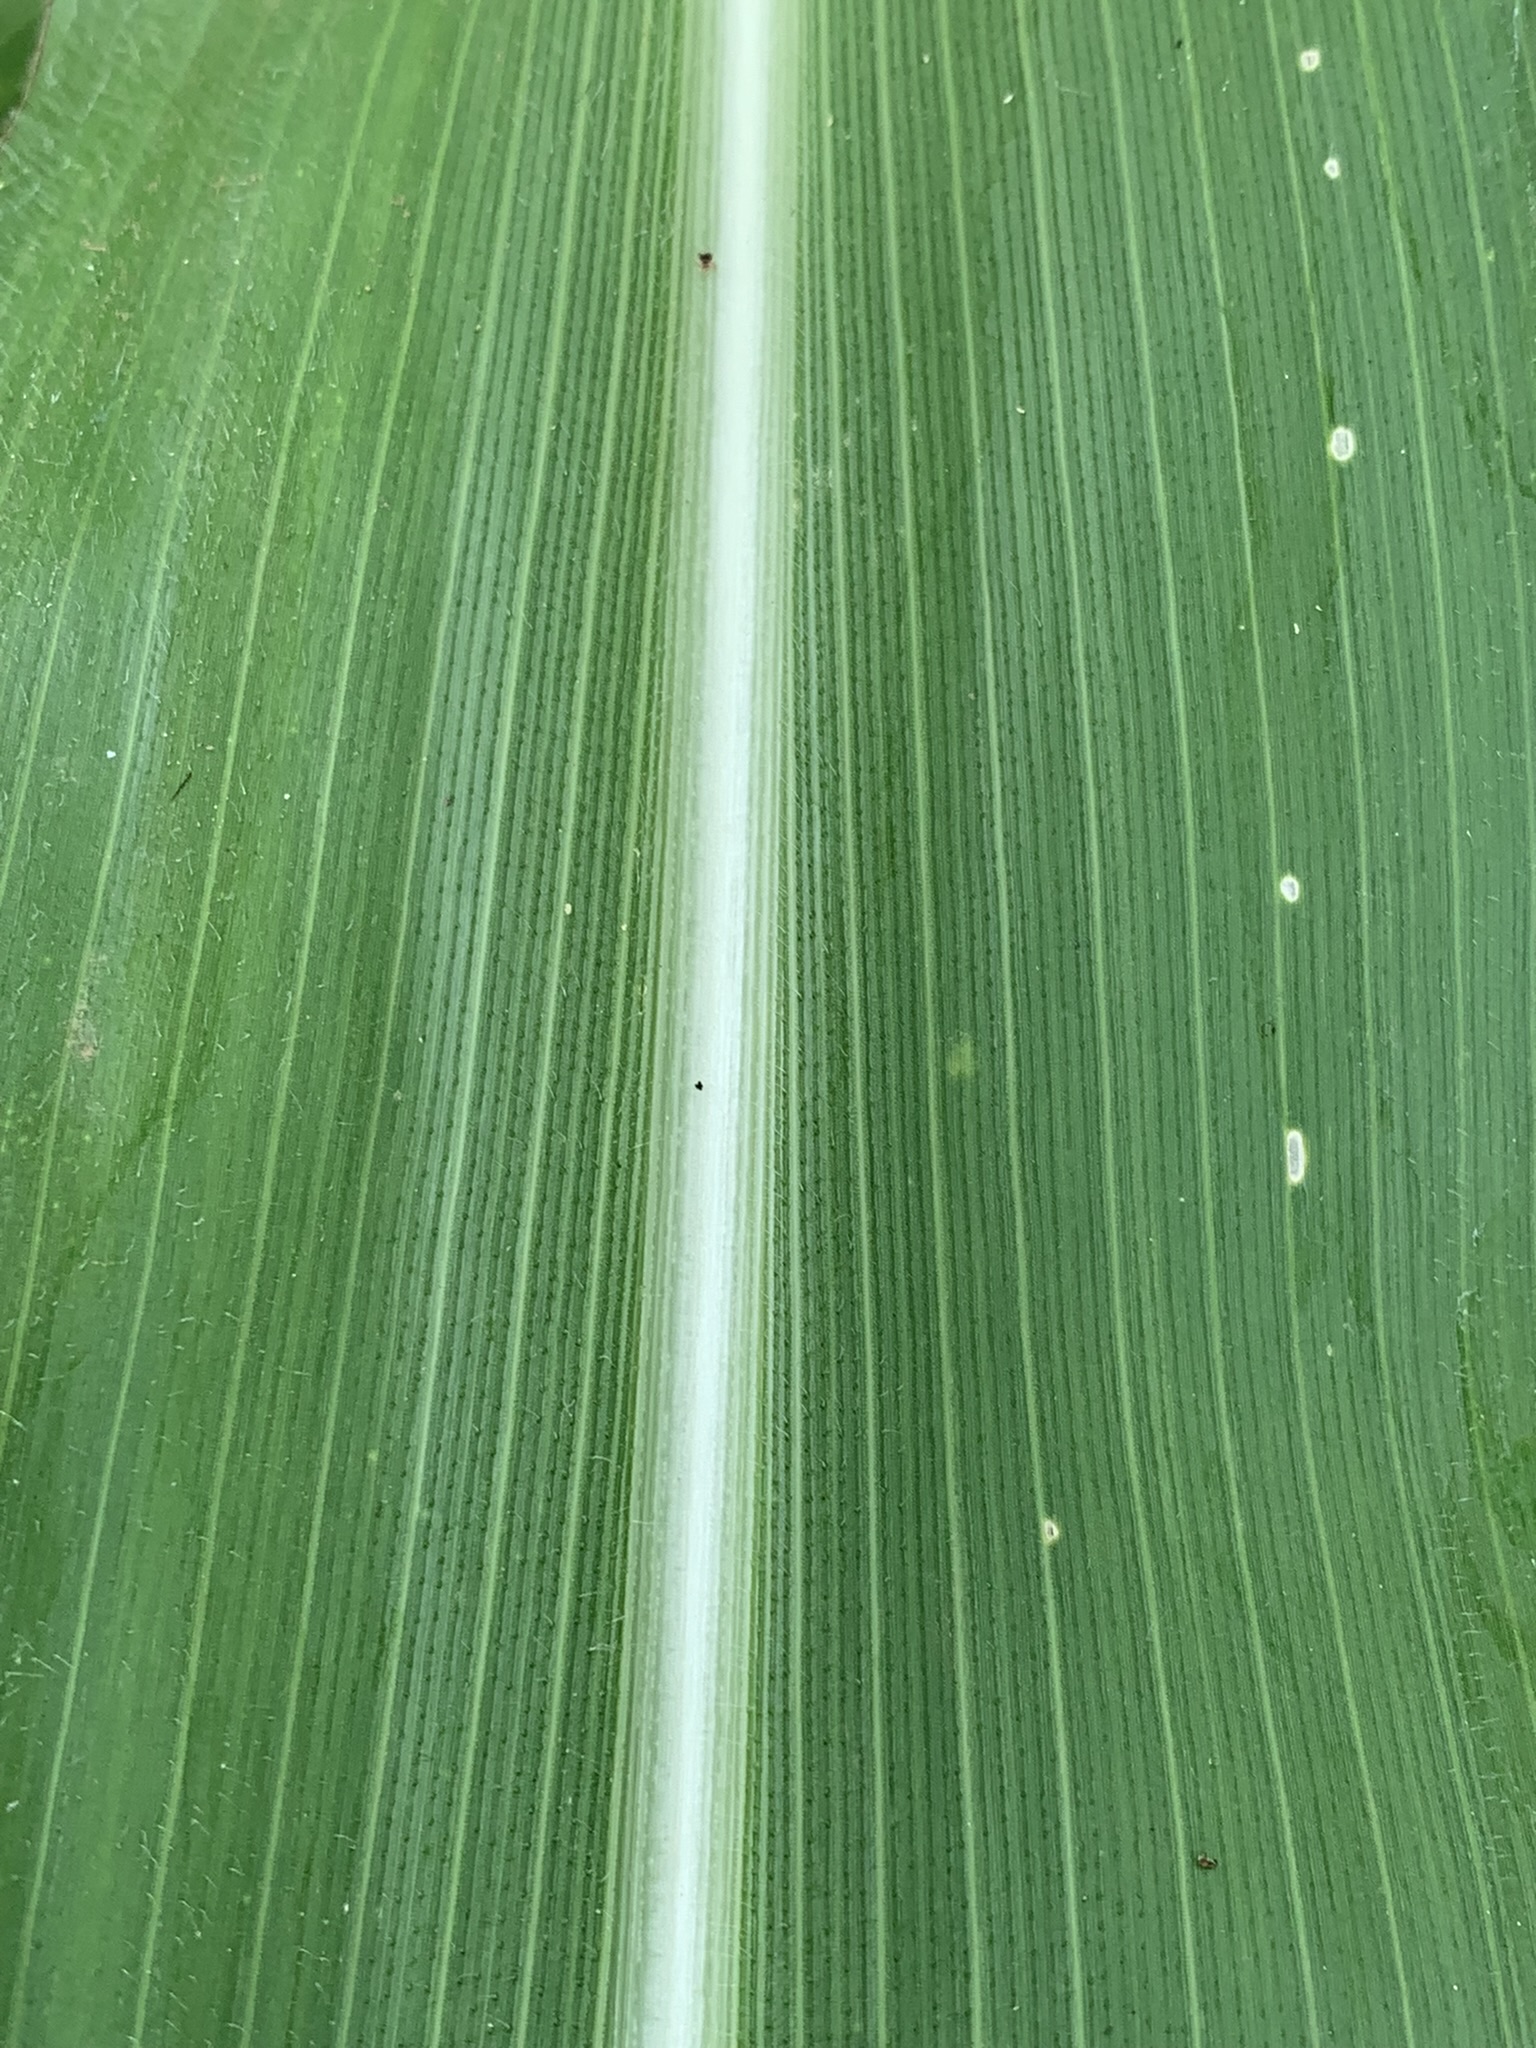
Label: Healthy